Cockburn Island (Antarctica)

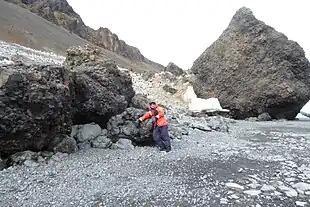

Geologically, the area makes up the Cockburn Island Formation, which was studied extensively in the late 1990s by H. A. Jonkers. Rocks found on the island are volcanic, and the island is characterized by its "precipitous cliffs". A "Pecten conglomerate" from the late Pliocene or early Pleistocene period has been identified on the island, situated on a wave-cut platform at 720–820 ft. The island is a rare volcano type called a tuya, or moberg, which was formed by a three-stage eruption sequence below an ice cap. The first stage was a subglacial hyaloclastic eruption under a thick ice cap, which shattered the lava into glass, ash and sand, which has since weathered to yellow palagonite layers. The second phase was a lava eruption into a meltwater glacial lake contained in the ice cap, which resulted in volcanic breccia and basalt pillow lava (boulders of this can be seen along the shore). The final phase was subaerial basalt lava flows on top of the previous volcanic deposits after the lake drained or boiled away.